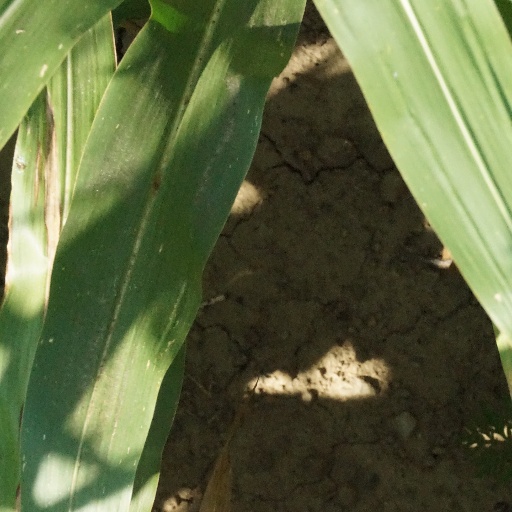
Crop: maize; corn